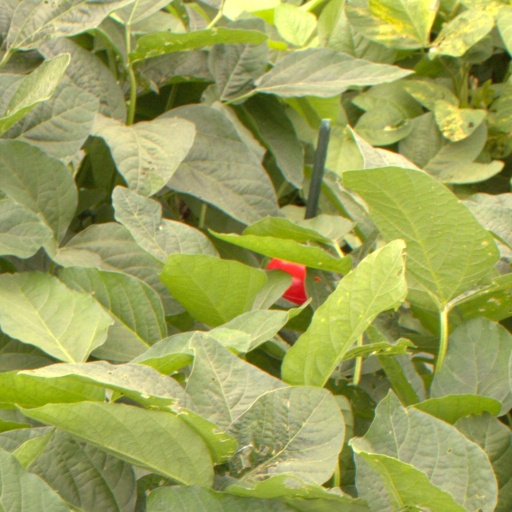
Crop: soybean